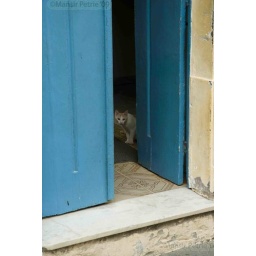
A cute little cat peering out of her house in the village of Cachoeira